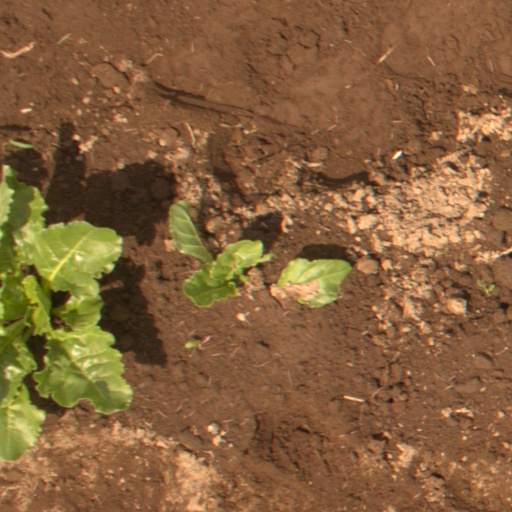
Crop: sugar beet